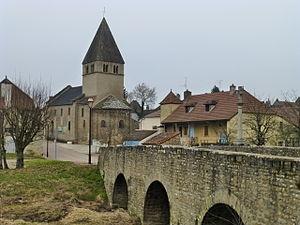
Genouilly
Genouilly est une commune française située dans le département de Saône-et-Loire en région Bourgogne-Franche-Comté.